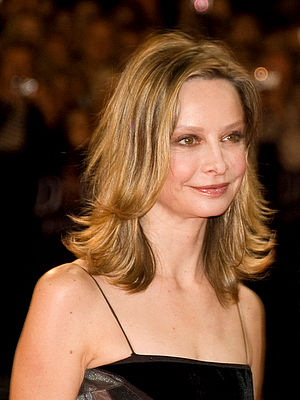
Calista Flockhart
Calista Flockhart ved the 2009 Deauville American Film Festival.
Calista Kay Flockhart er en amerikansk skuespiller, der er bedst kendt for sin hovedrolle i tv-serien Ally. Hun medvirkede bl.a. også i The Birdcage fra 1996. I øjeblikket er hun aktuel med tv-serien Brothers & Sisters.